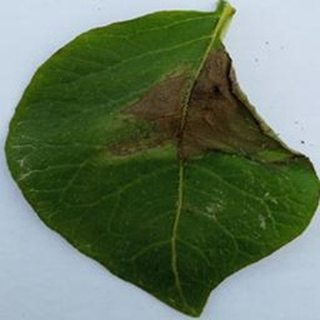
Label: potato_late_blight